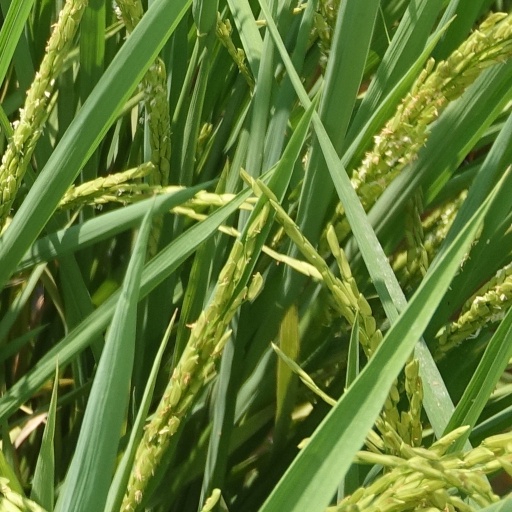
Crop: rice